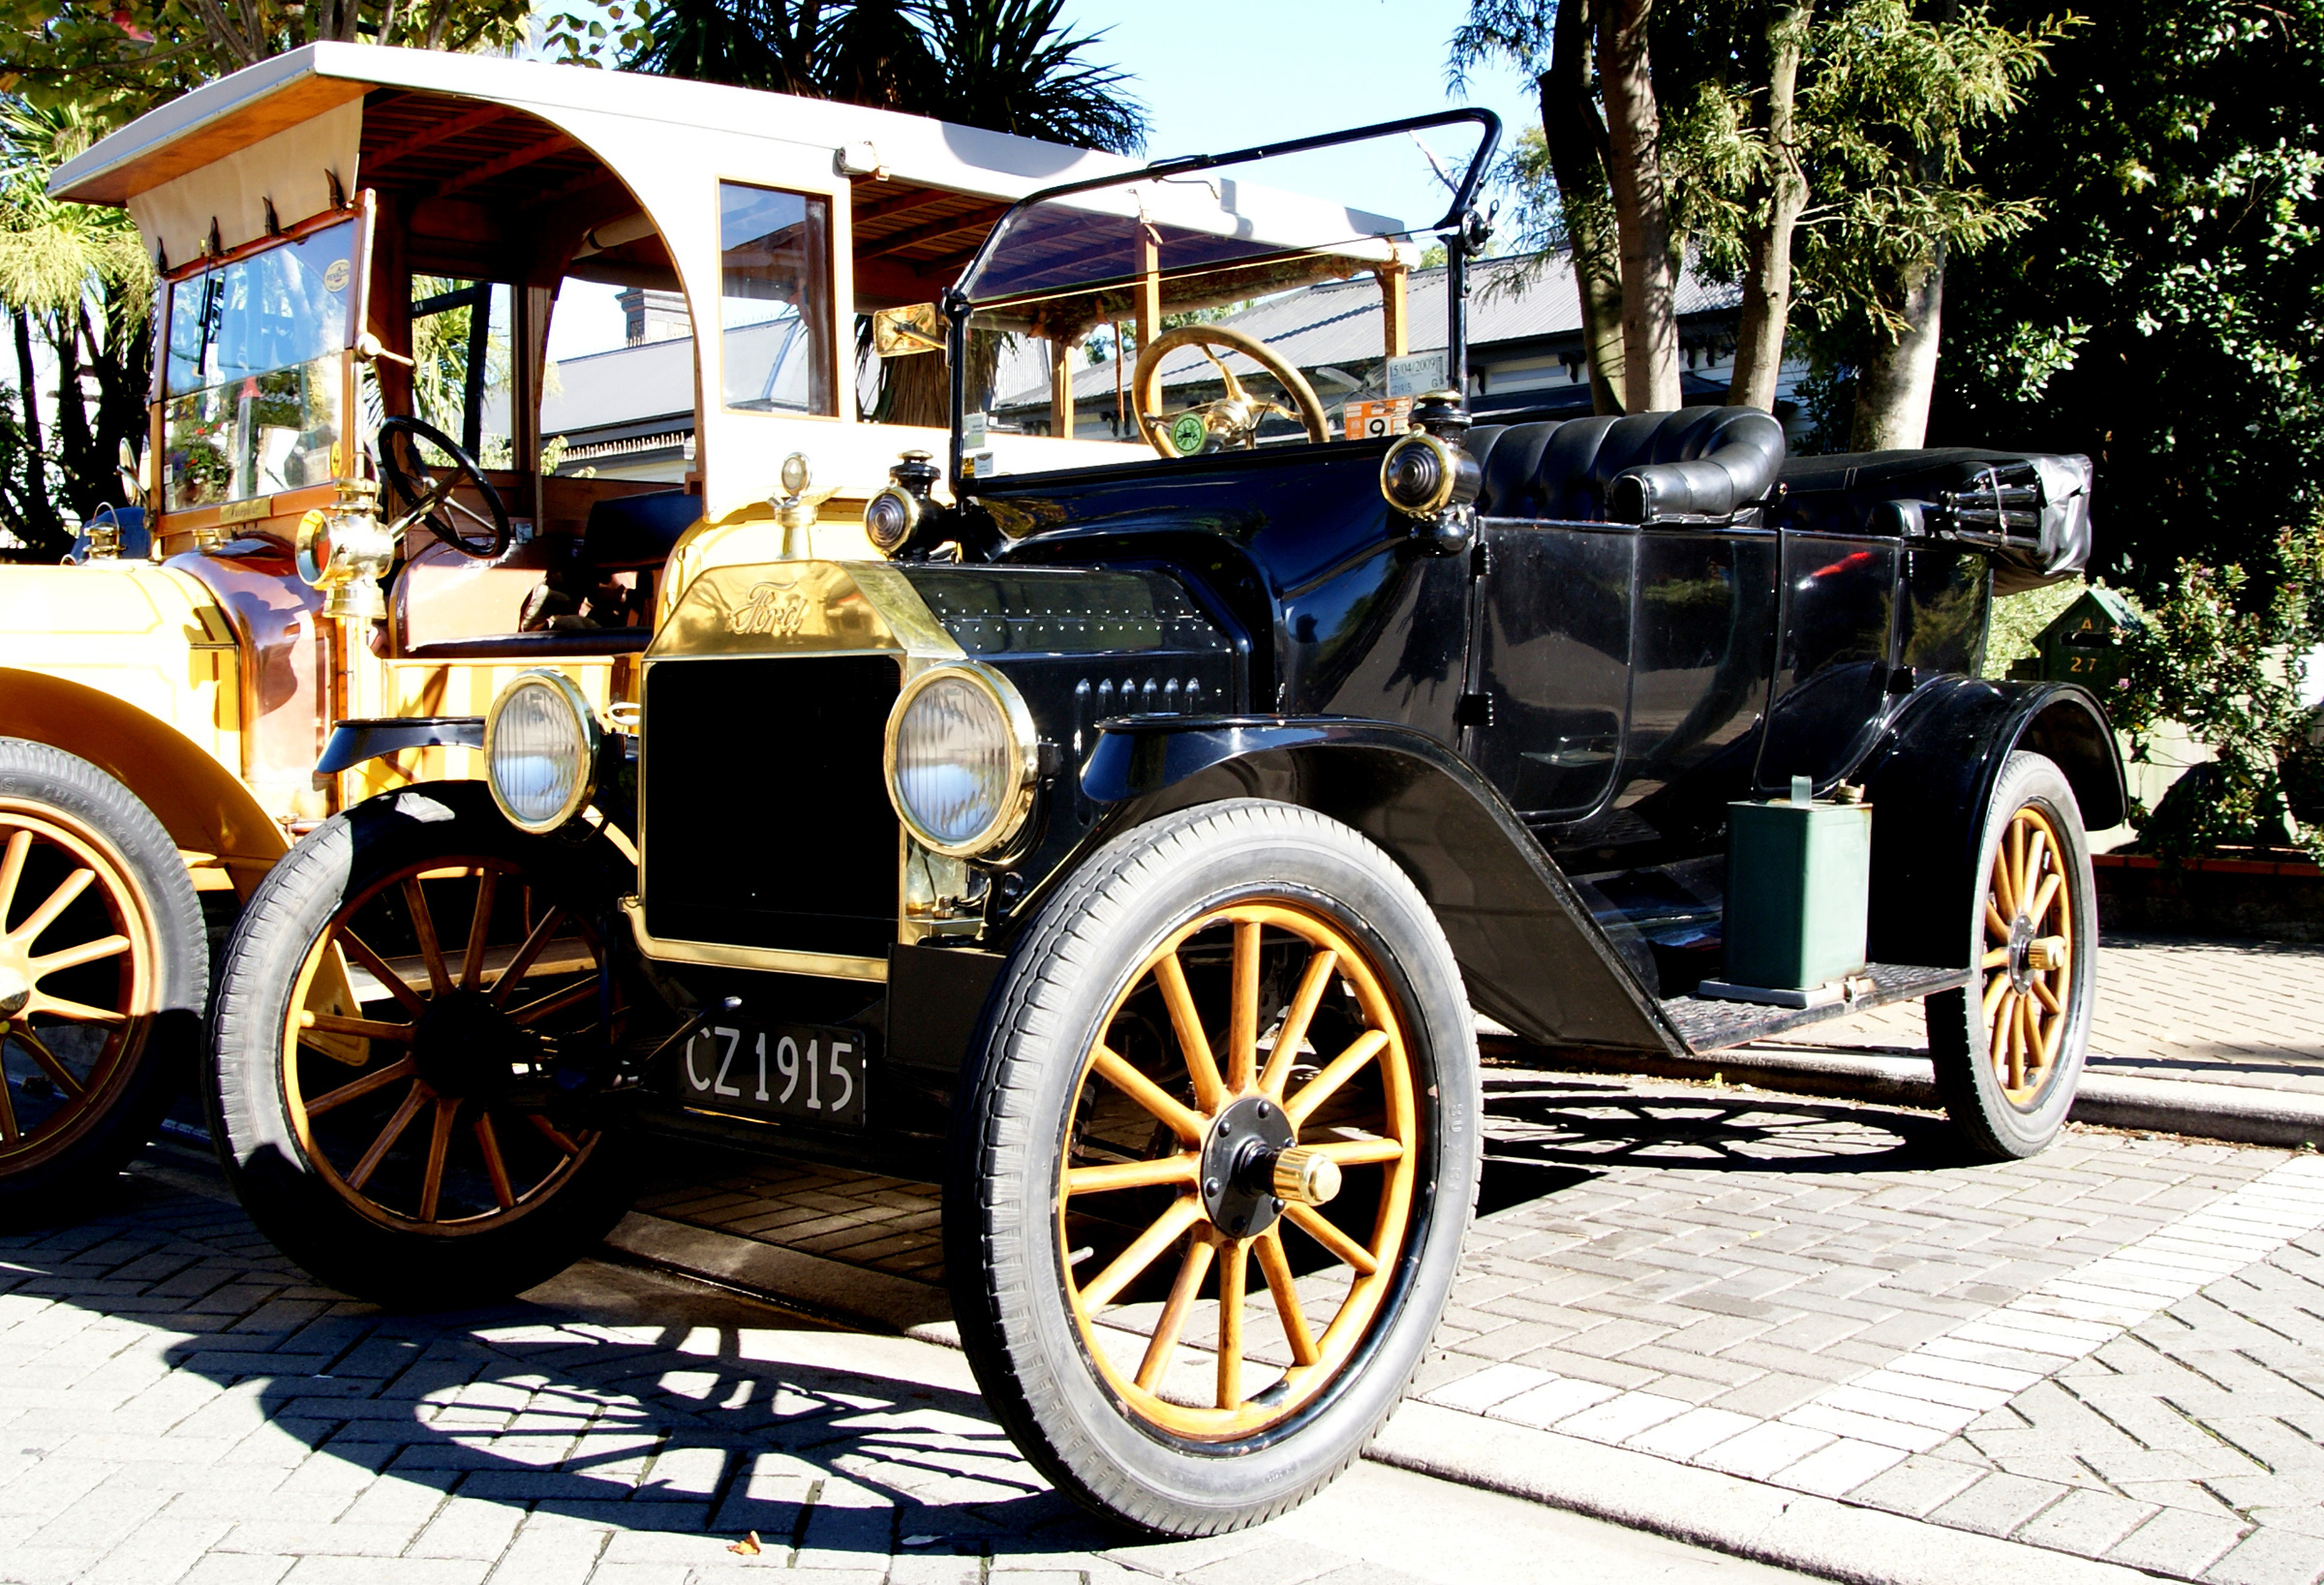
car, wheel, vehicle, classic car, motor vehicle, vintage car, ford, oldcars, carriage, classiccars, vintagecars, autoshow, carshows, motorshow, carparade, vintagecarclubs, earlytransport, fordmodelt1915tourer, antique car, land vehicle, touring car, automobile make, luxury vehicle, ford model t